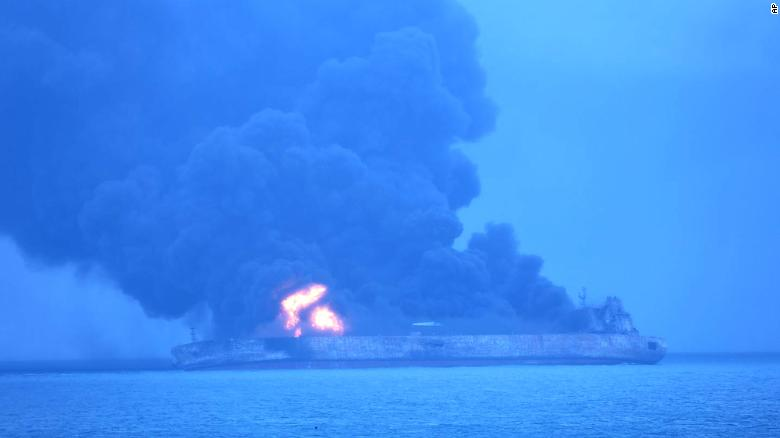
Fire: yes
Smoke: yes